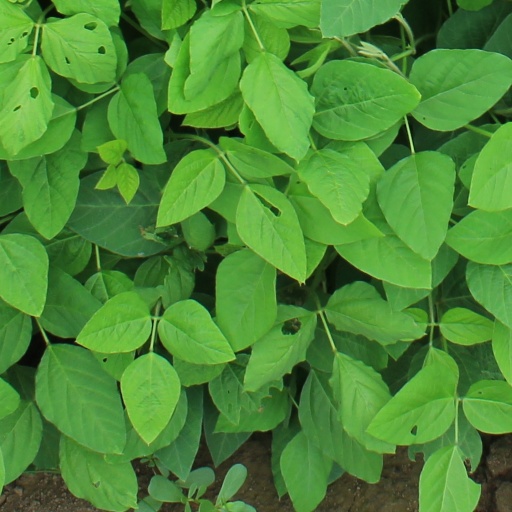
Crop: soybean